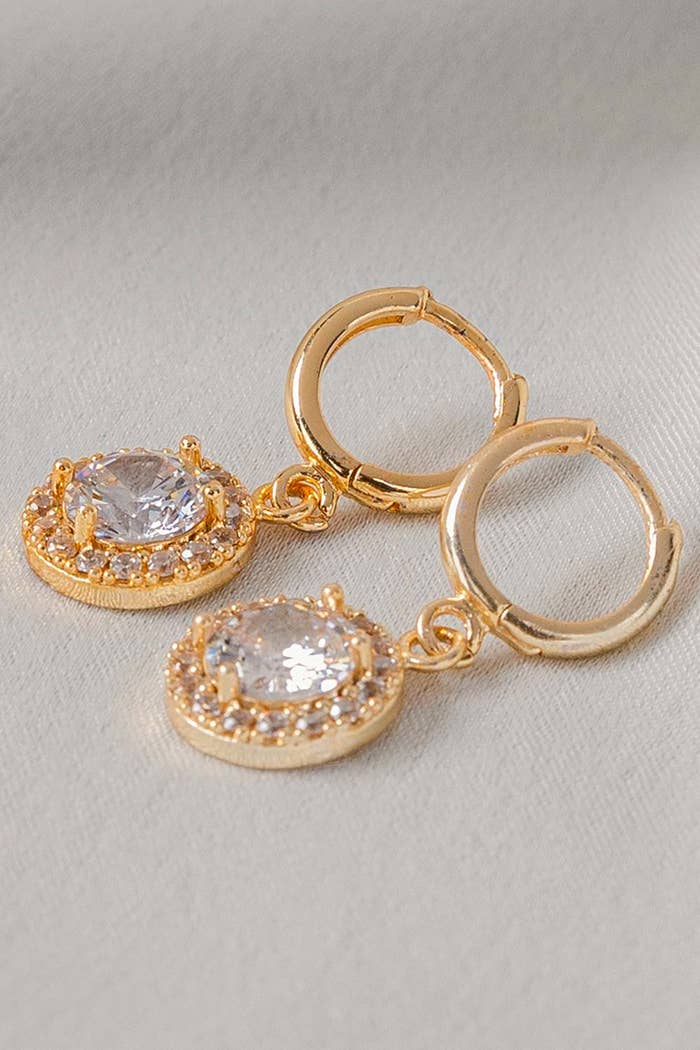
gold clear huggie hoop earring